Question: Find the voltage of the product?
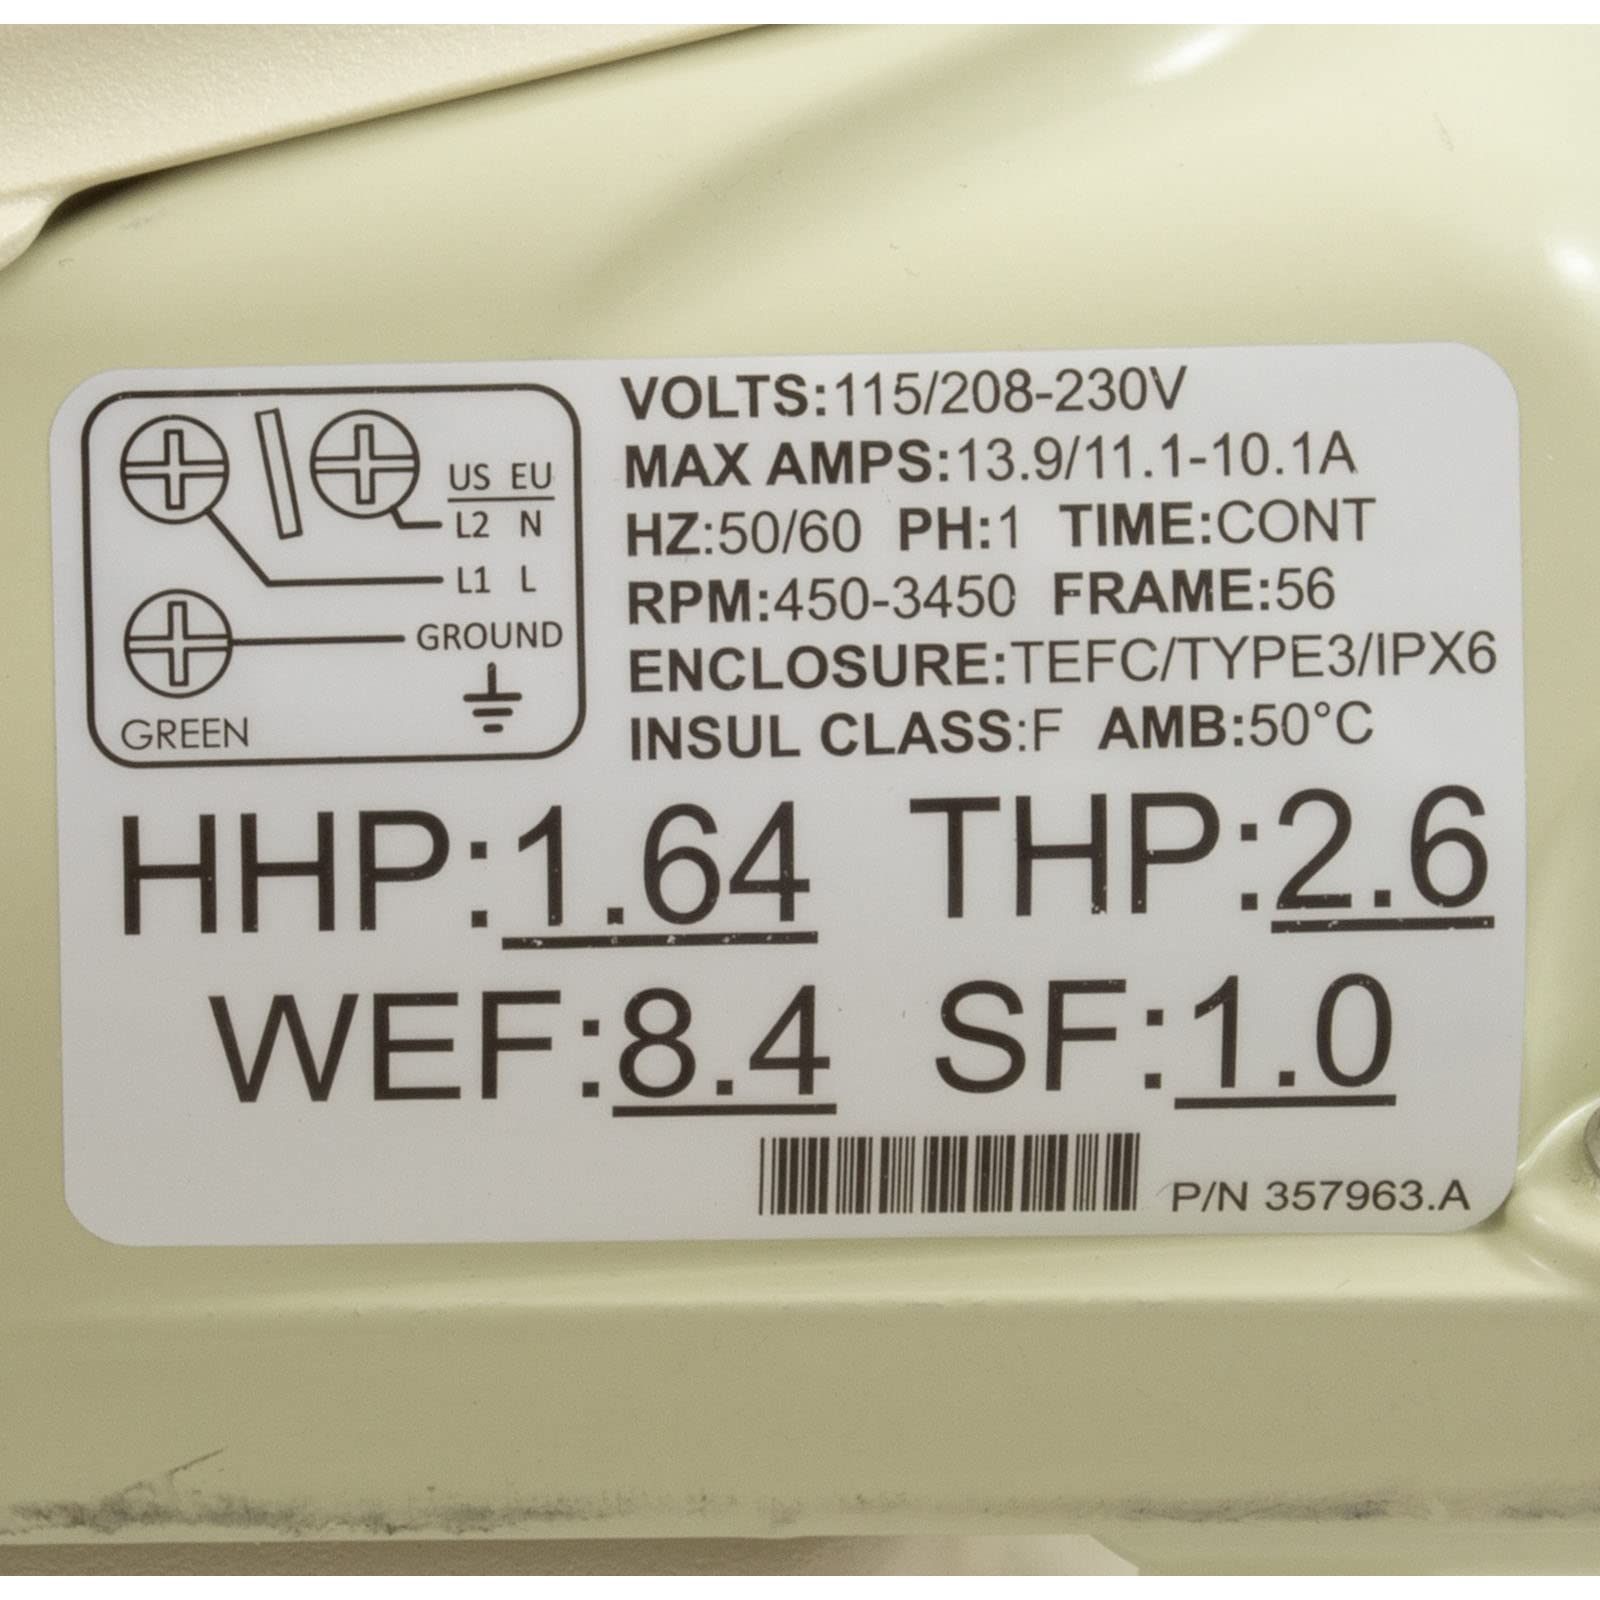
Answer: [0.5528846153846154, 230.0] volt